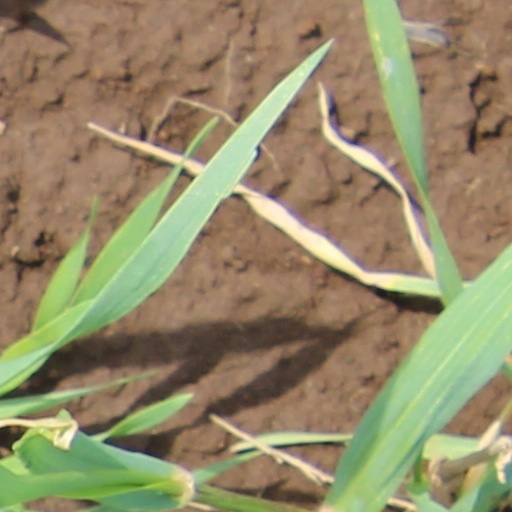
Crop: wheat